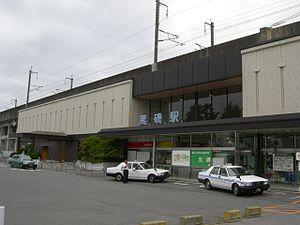
La gare de Kuroiso est une gare ferroviaire de la ville de Nasushiobara, dans la préfecture de Tochigi au Japon. Elle est située dans le quartier de Kuroiso. La gare est exploitée par la East Japan Railway Company.